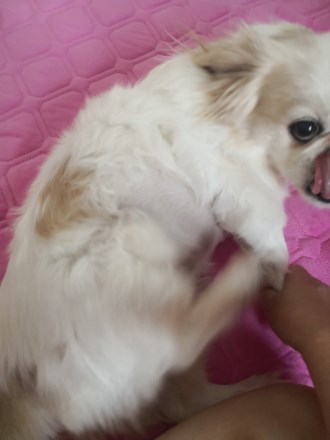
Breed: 480-n000125-Pekinese